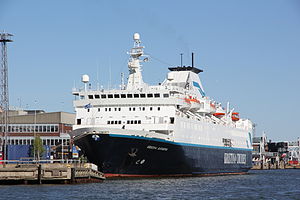
Krydstogtskibe i København 2014 / Krydstogtskibe i København 2014
Kristian Katarina i Helsinki i 2011
Krydstogtskibe i København 2014 er en oversigt over de krydstogtskibe, der lagde til kaj i Københavns Havn i krydstogtsæsonen 2014, der startede den 7. april og sluttede den 17. oktober. Jule-anløbene omfattede to anløb hhv. den 14. og 23. december. Oversigten er baseret på den liste, som er offentliggjort på Copenhagen Malmö Ports hjemmeside.